Symphony No. 6 (Martinů)

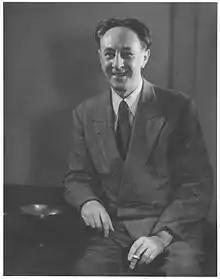
Martinů in 1945

The Symphony No. 6 ("Fantaisies symphoniques"), H. 343, by Bohuslav Martinů was begun in New York City in 1951, after a hiatus of four years since its predecessor, and was tentatively completed three years later on 23 April 1953. In Paris, in the months following its completion, Martinů undertook some revisions to the score. It is dedicated to Charles Munch, on the occasion of the 75th anniversary of the Boston Symphony Orchestra, who premiered the symphony on 7 January 1955. Martinů originally called the work "Fantaisies symphoniques", and this is sometimes regarded as its only correct title.